Max von Laue

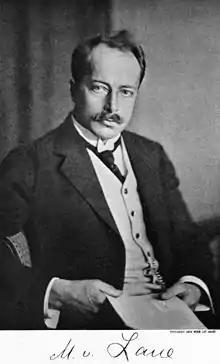
Max von Laue c. 1914

From 1914 to 1919, Laue was at the University of Frankfurt as ordinarius professor of theoretical physics. He was engaged in vacuum tube development, at the University of Würzburg, for use in military telephony and wireless communications from 1916.